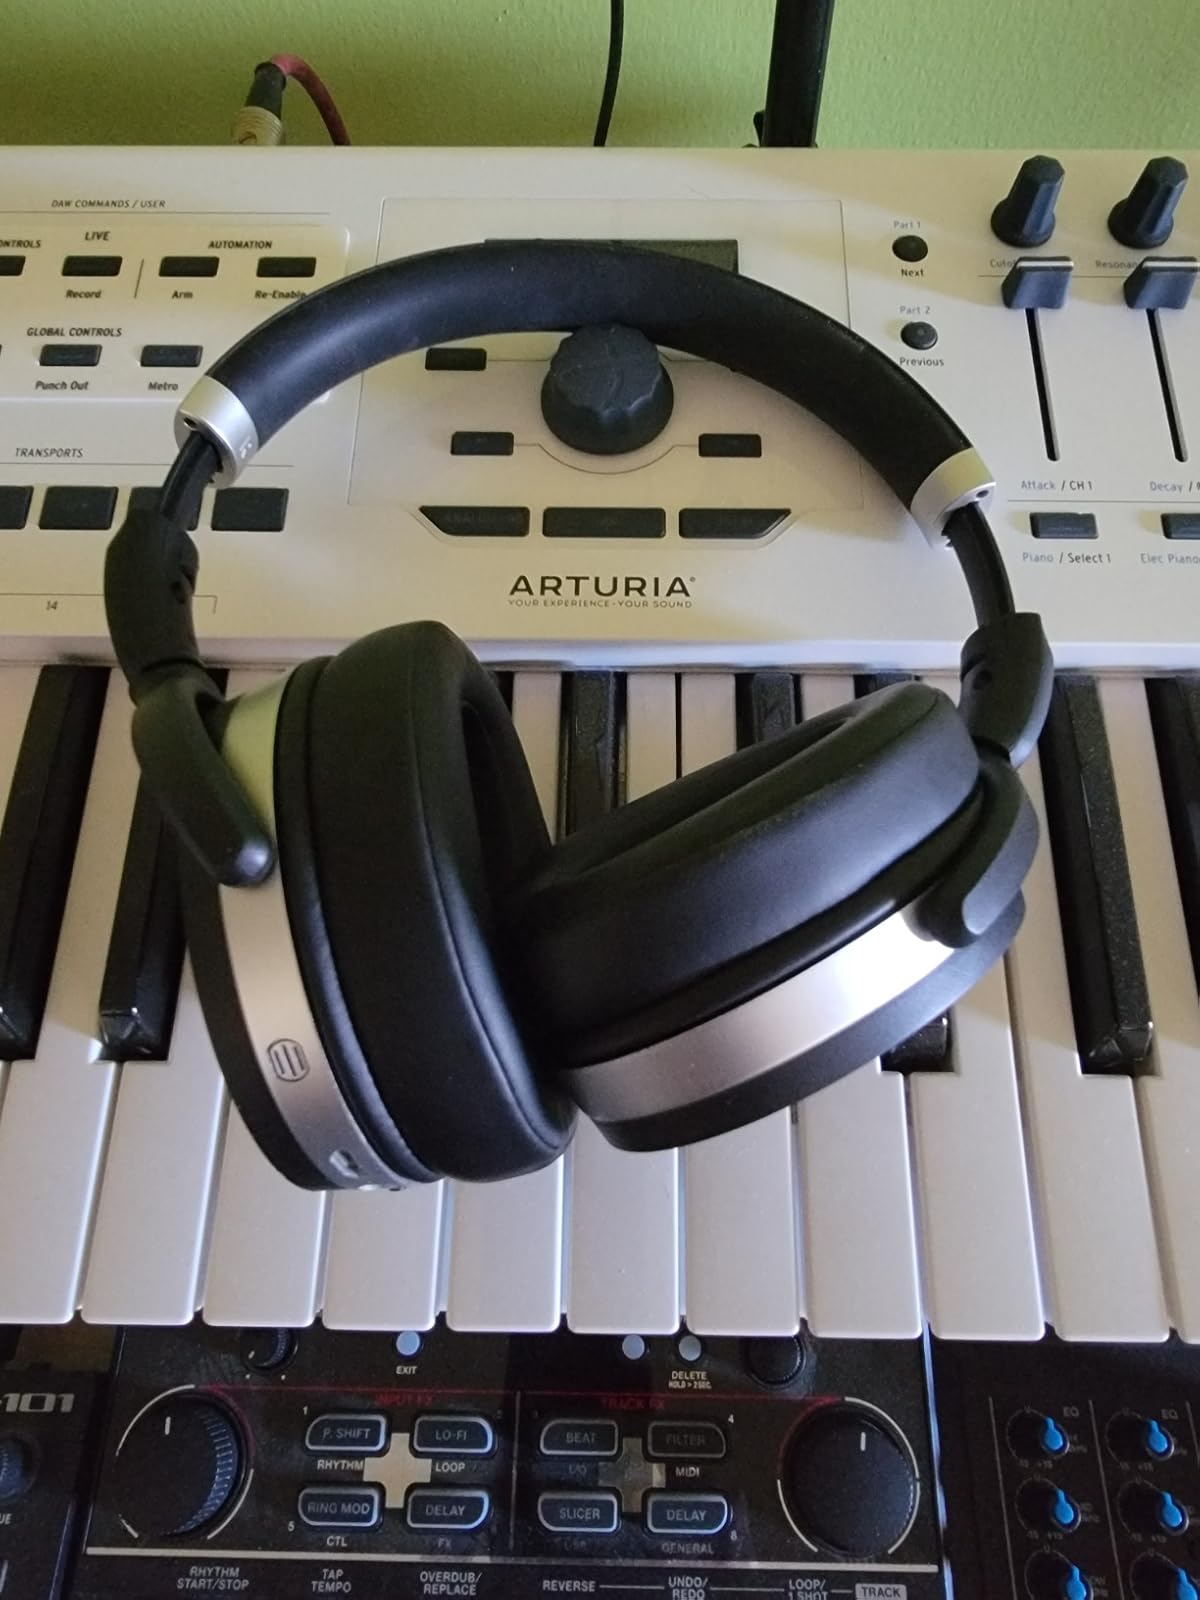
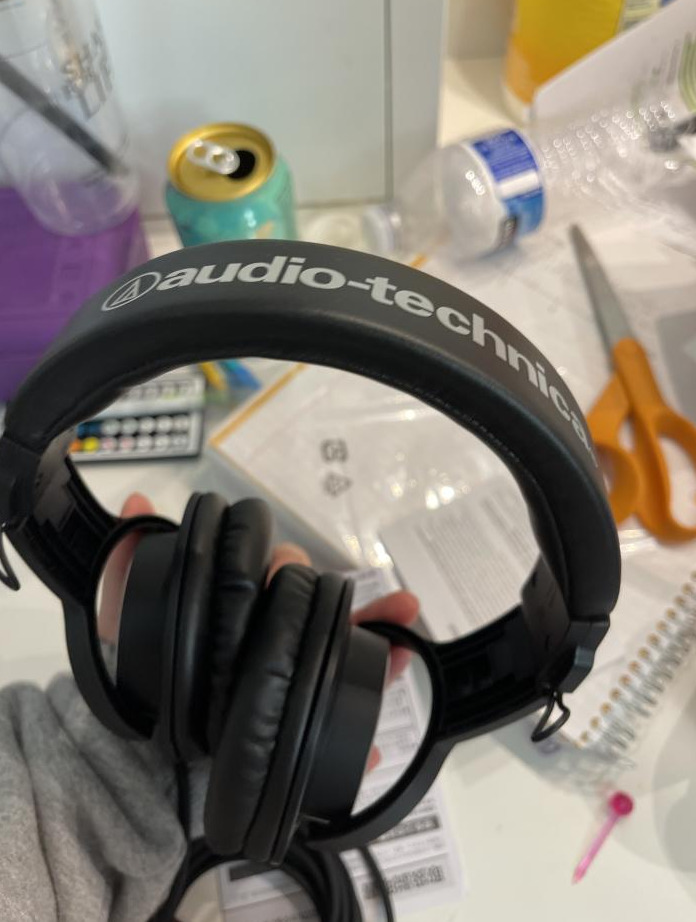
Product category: headphones
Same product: no